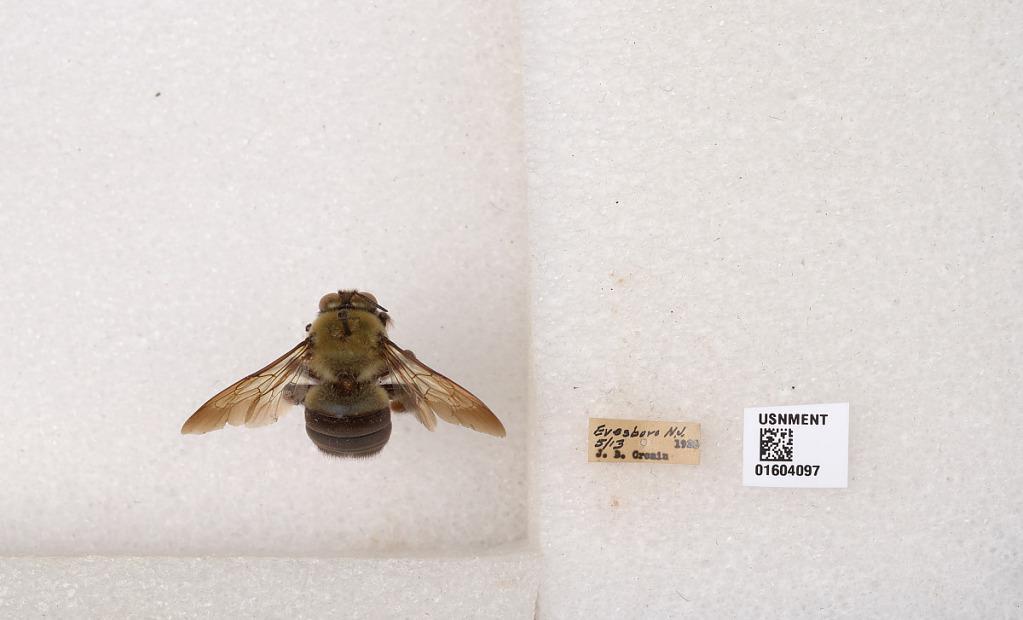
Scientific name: Xylocopa (Xylocopoides) virginica virginica (Linnaeus)
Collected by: J. Cronin
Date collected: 1928-5-13
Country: United States
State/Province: New Jersey
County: Burlington
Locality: Evesboro
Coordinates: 39.9114, -74.9275